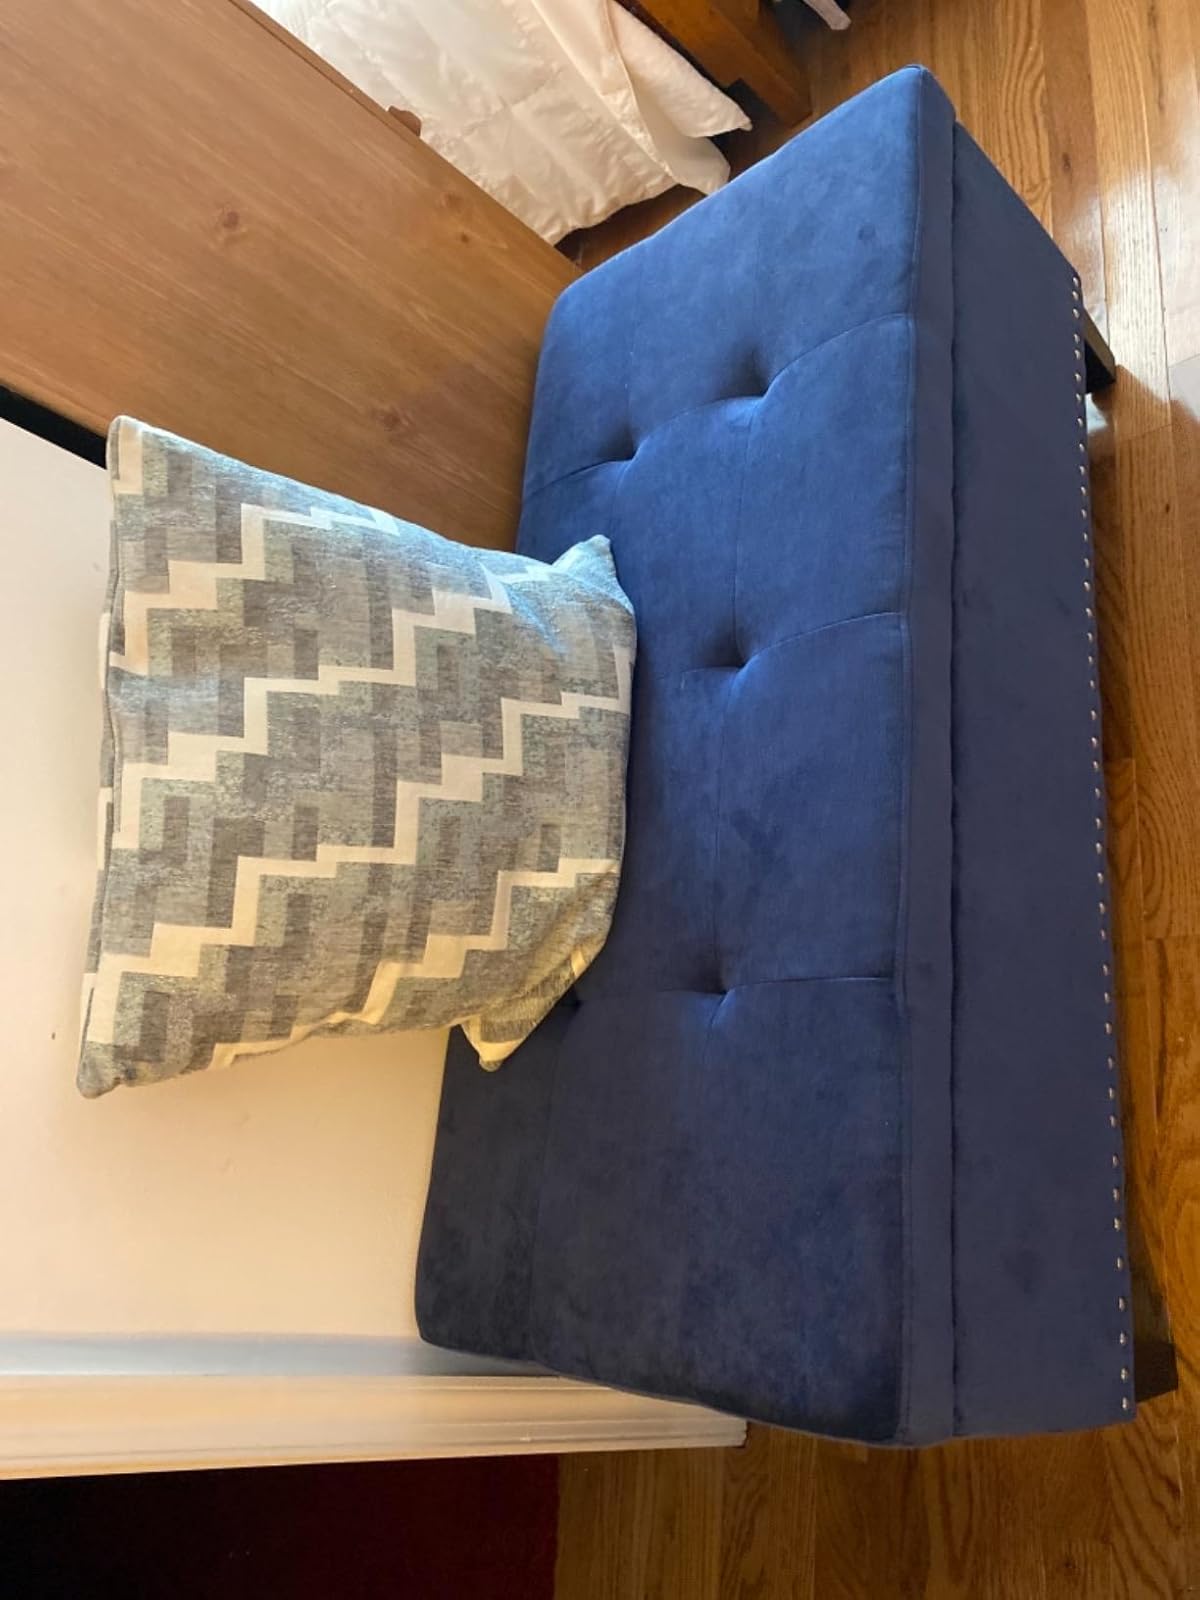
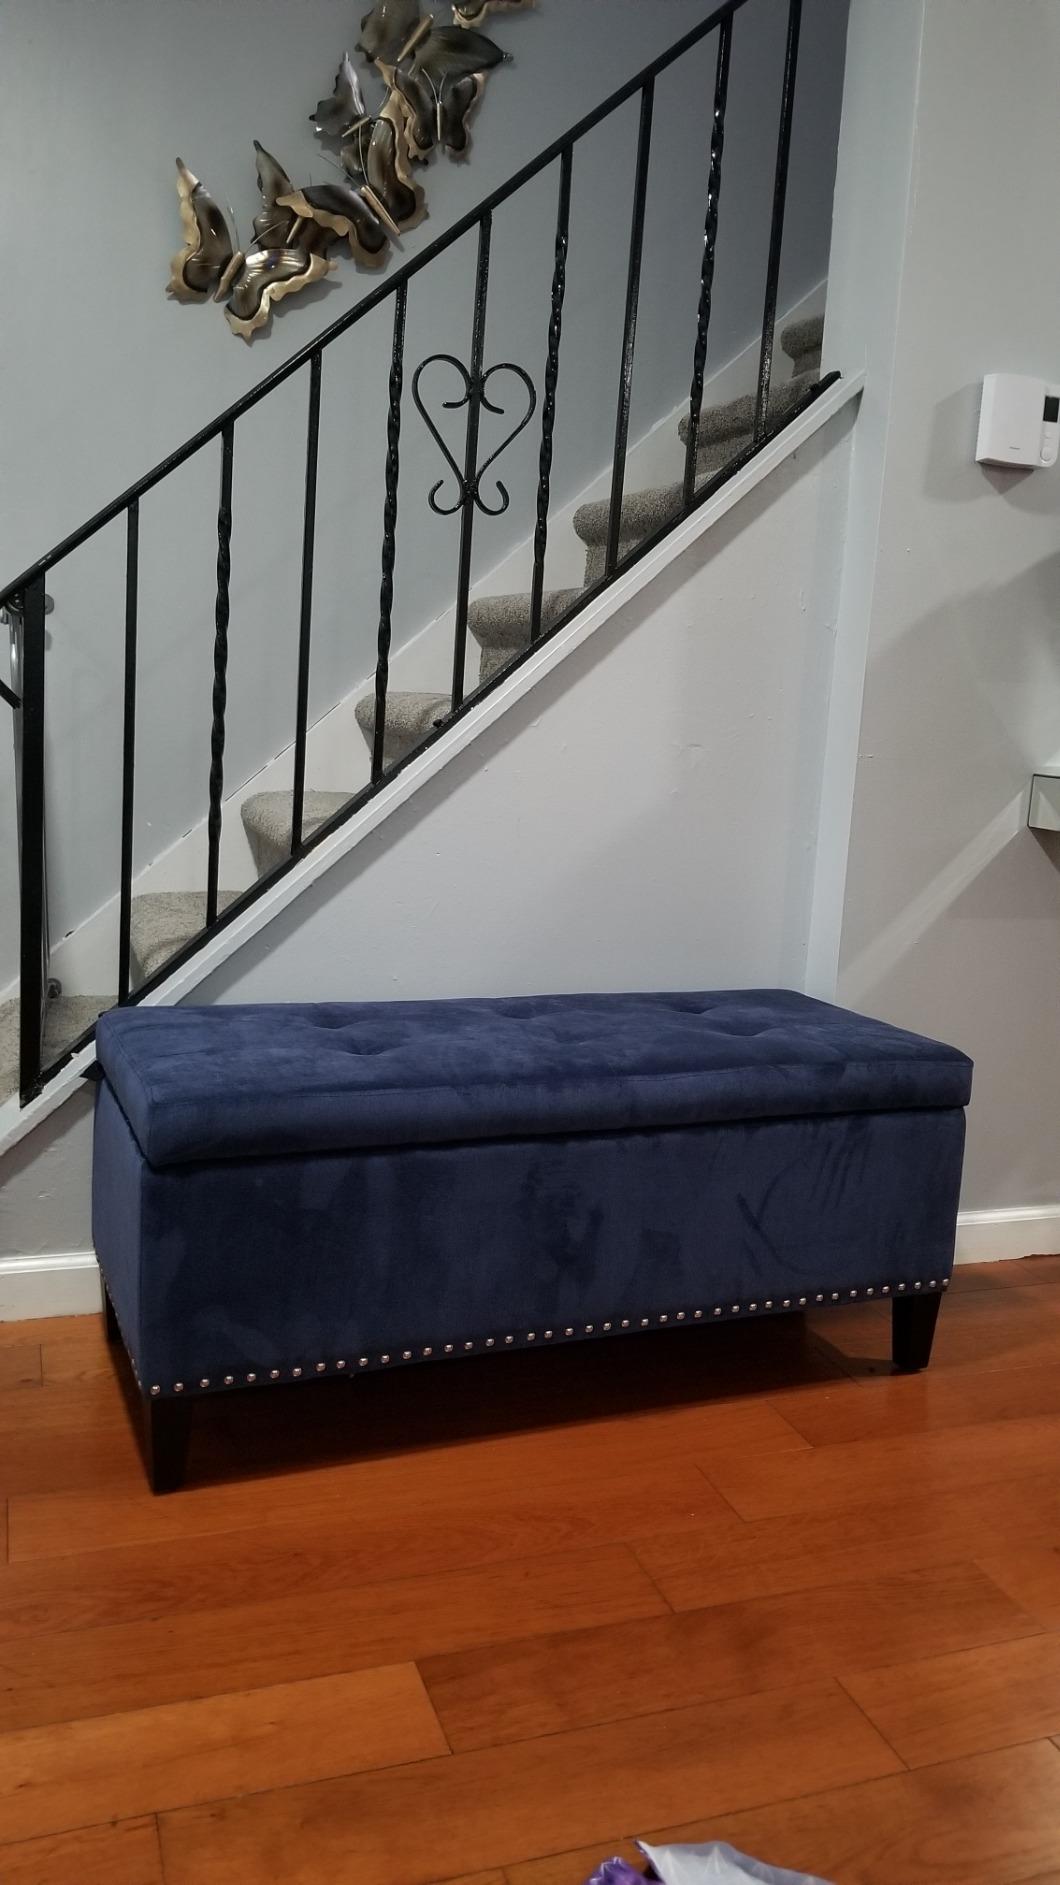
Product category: stool
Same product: yes